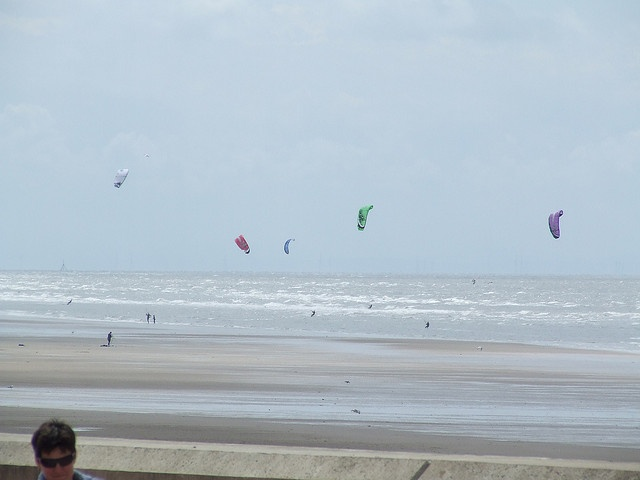
People are flying kites while at the beach
the people are flying there kits out on the beach
a number of kites flying in a sky near a body of water
a beach that has a bunch of kites flying around
Several parachutes that are over a beach area.